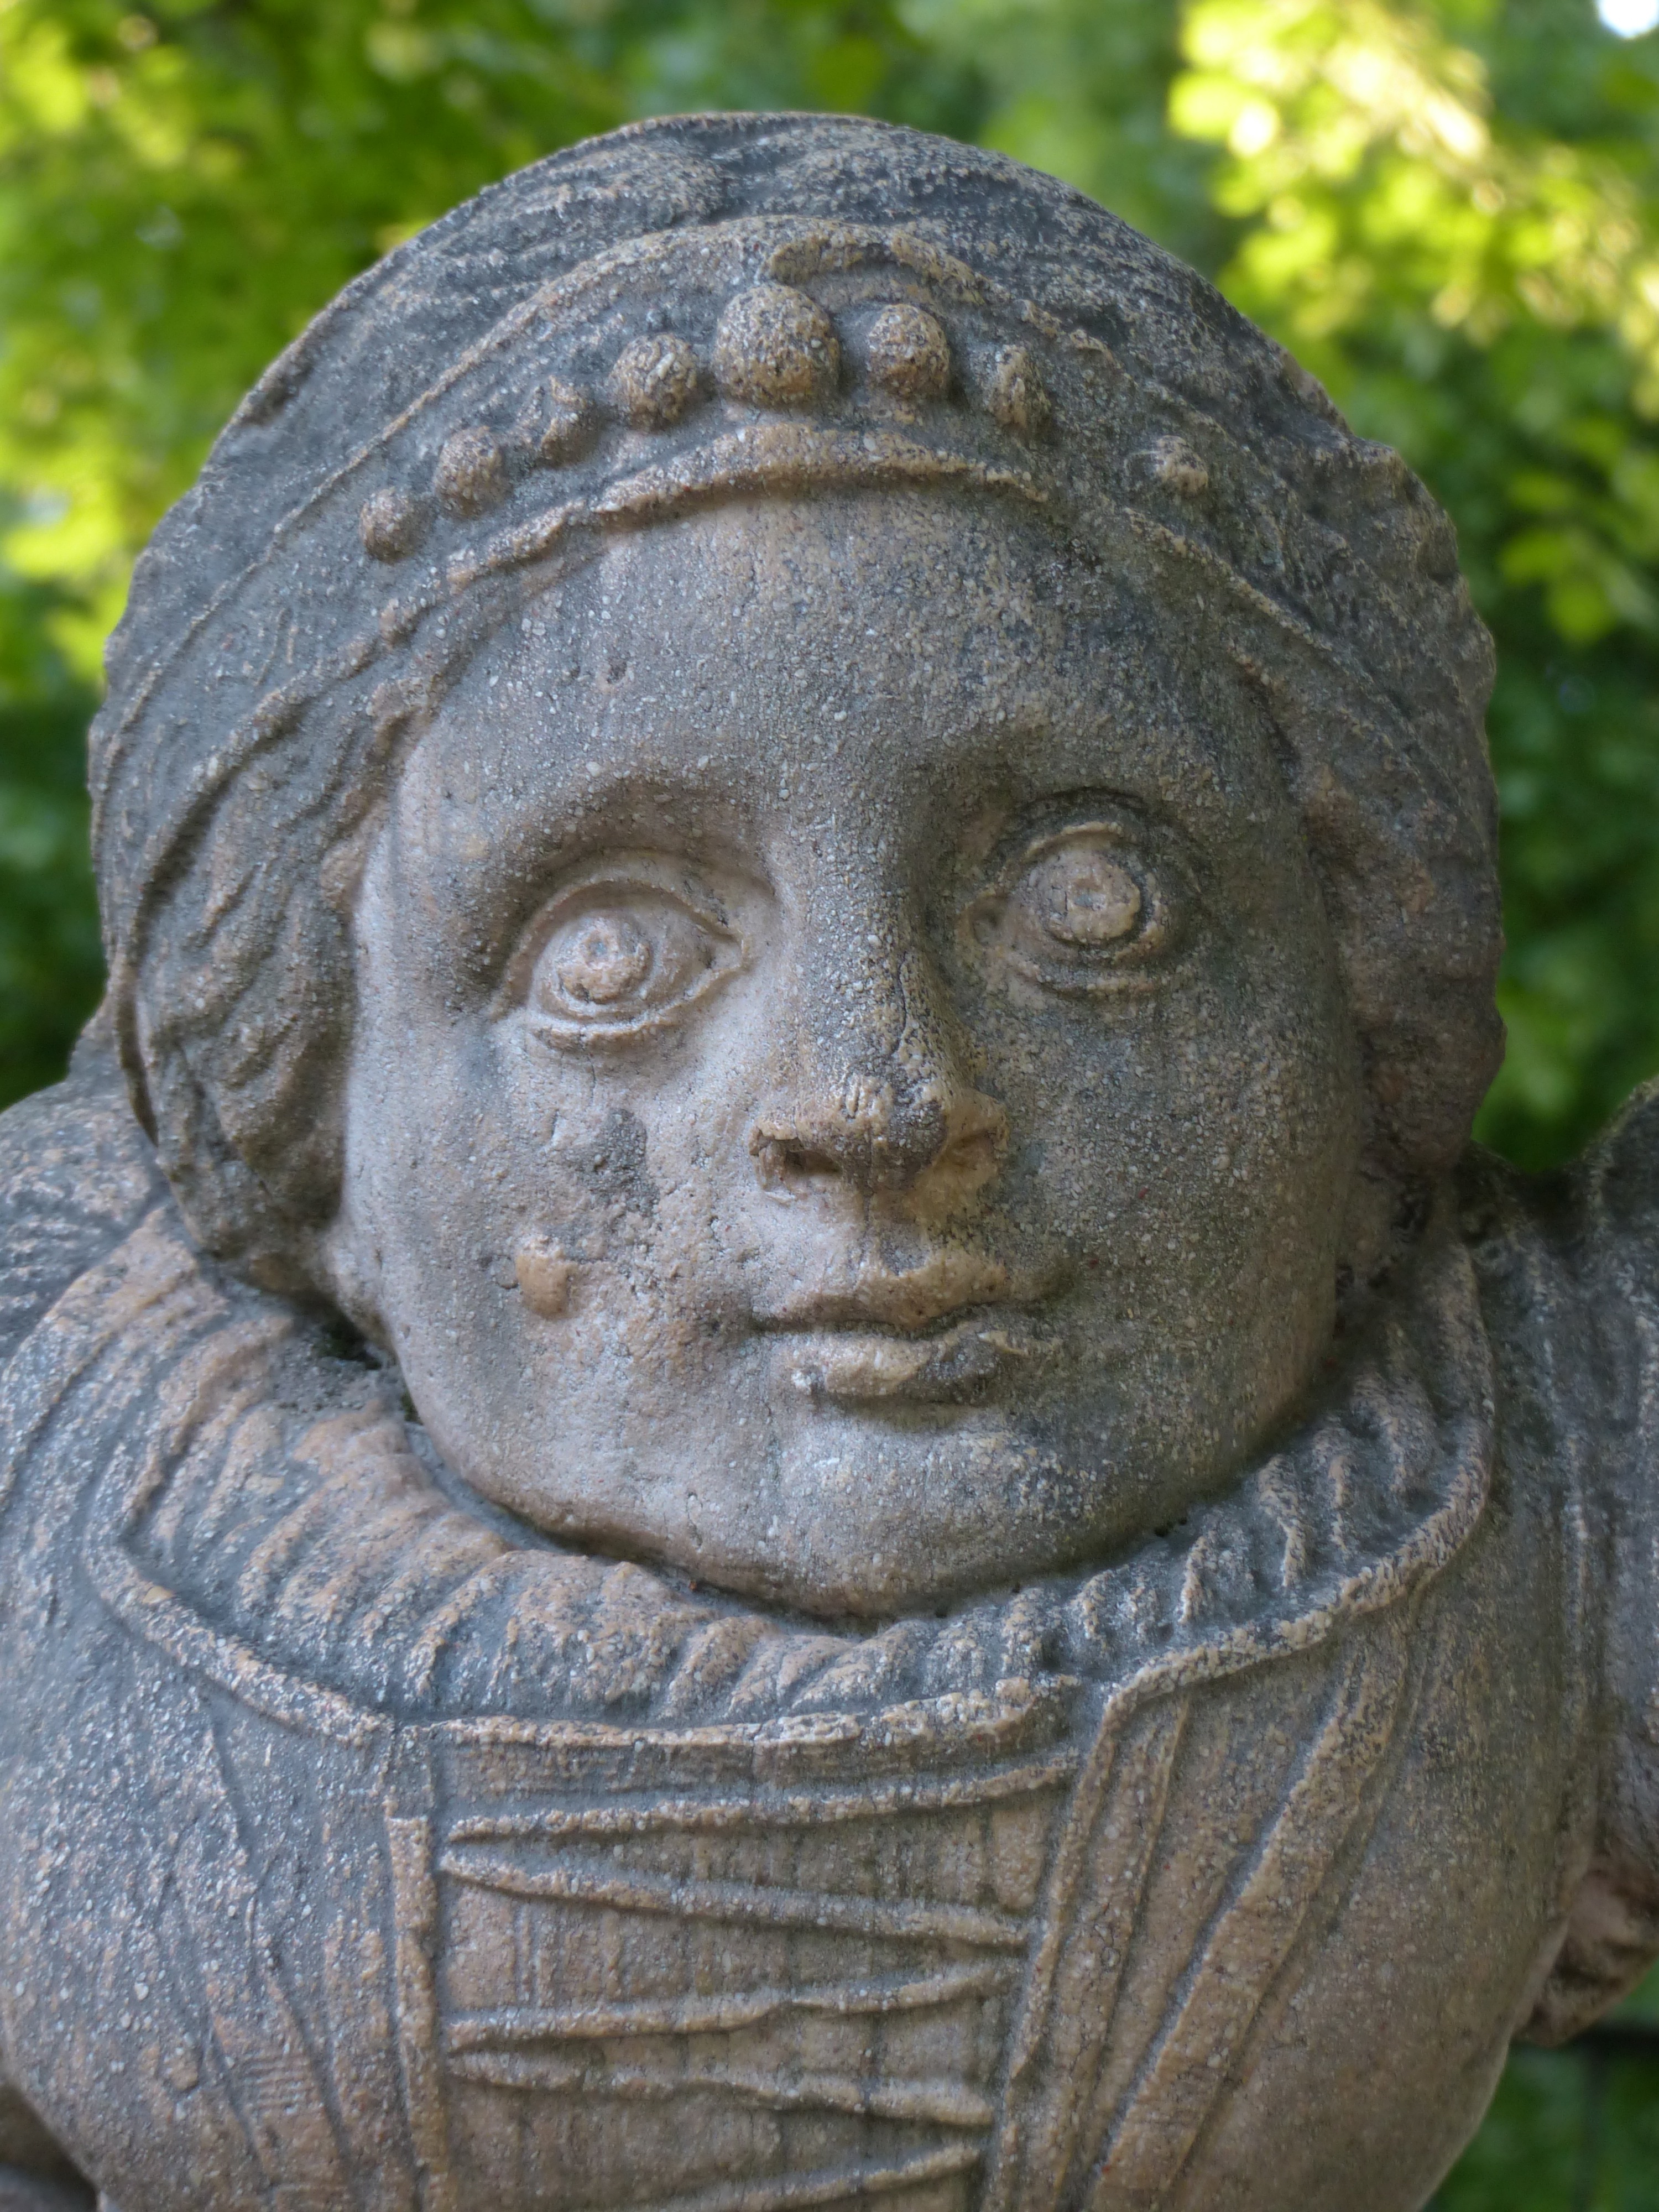
view, stone, monument, statue, globe, face, sculpture, art, figure, temple, head, dwarf, carving, gnome, stone statue, baroque, salzburg, hypnotic, stone figure, archaeological site, stone carving, ancient history, mirabell gardens, zwergelgarten